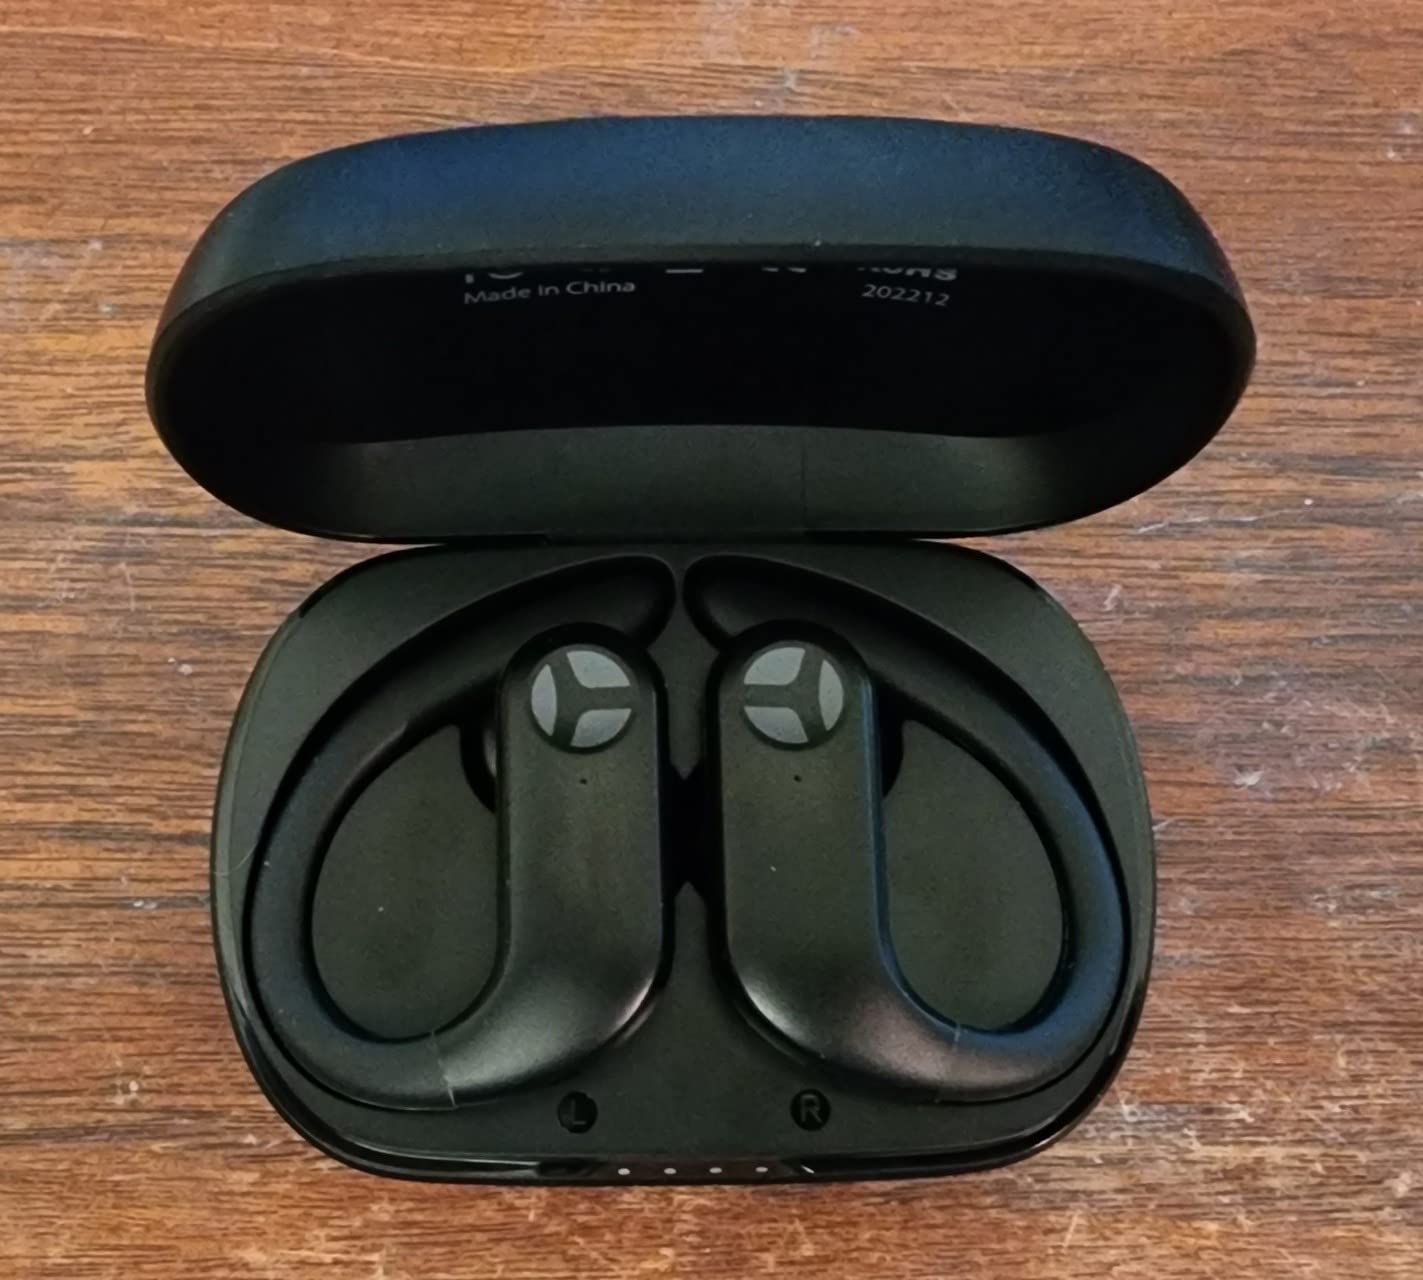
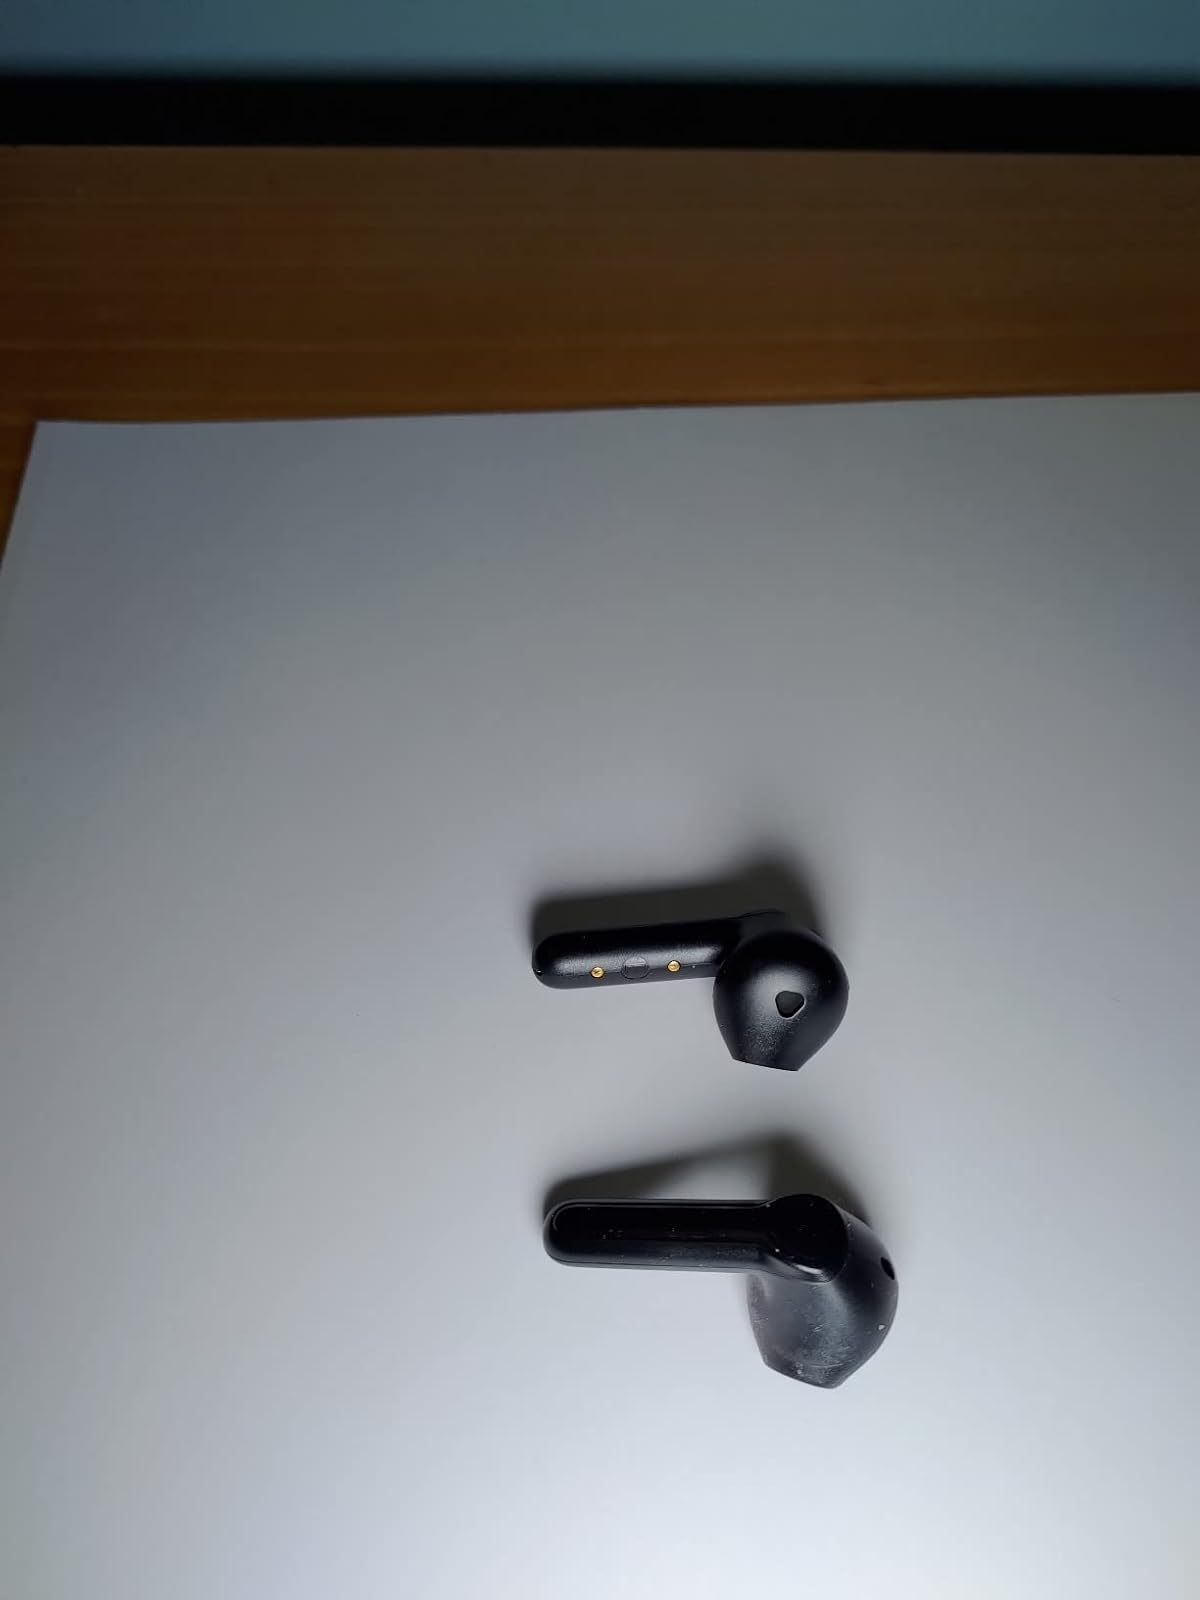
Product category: earbuds
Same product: no